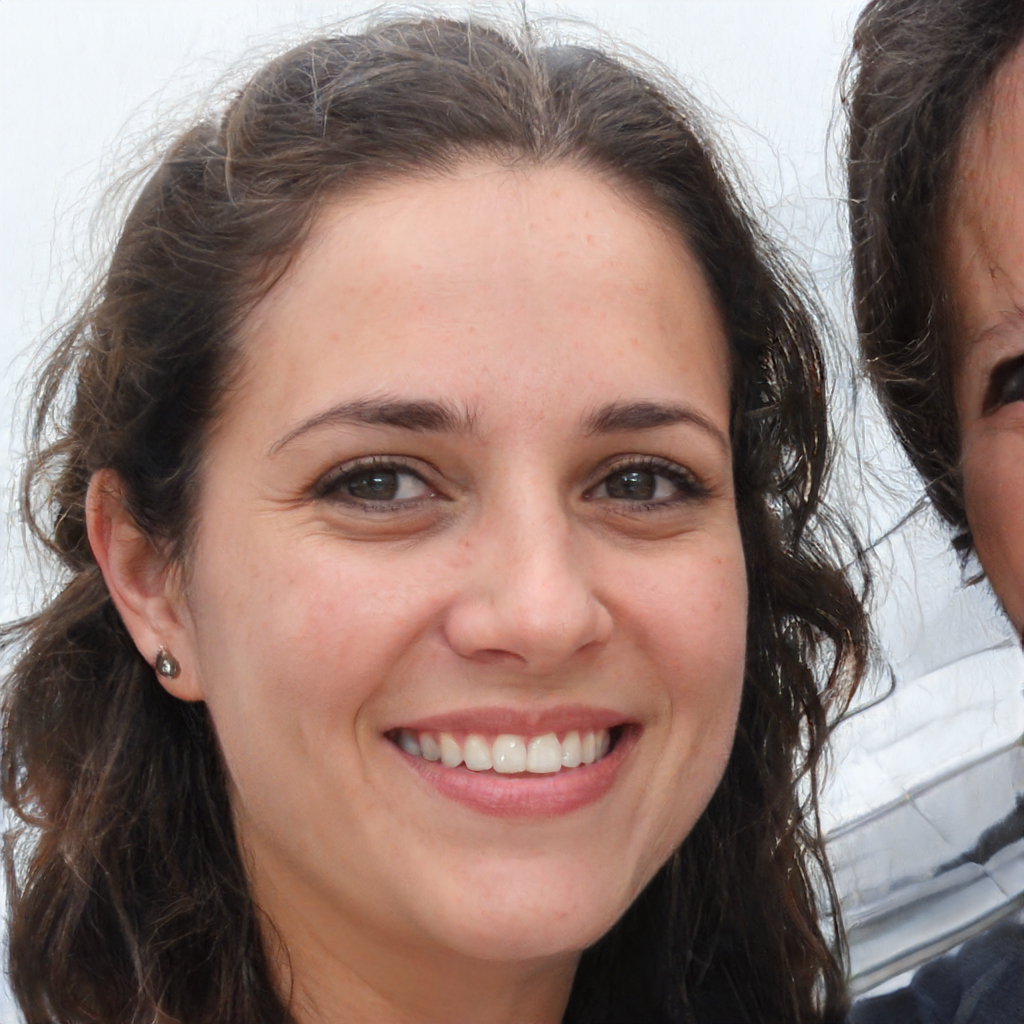
Label: Colored